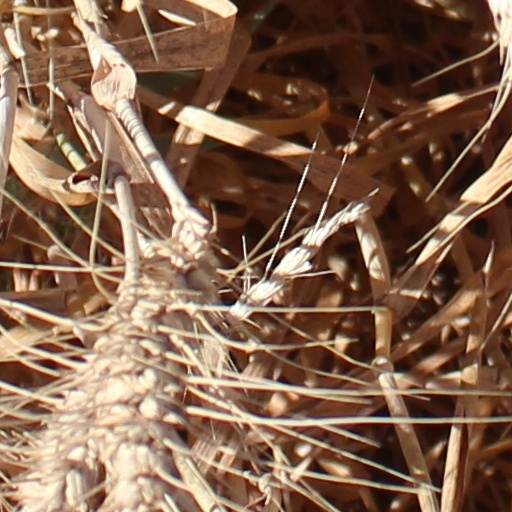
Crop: wheat